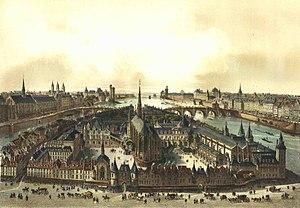
Israël Silvestre (Français, 1621-1691) d'après Jean Boisseau: Paris en 1650 - Palais de Justice et Seine, gravure coloriée, non datée (avant 1691).
La rue de la Barillerie est une ancienne rue de Paris, aujourd'hui disparue. Elle était située sur l'île de la Cité, dans l'ancien 11ᵉ arrondissement pour les numéros impairs et dans l'ancien 9ᵉ arrondissement pour les numéros pairs.
Le palais de justice de Paris — le Palais de Justice — est situé dans le 1ᵉʳ arrondissement de la capitale française, sur l’île de la Cité, avec une emprise au sol d'environ quatre hectares. Il abrite la cour d'appel de Paris, la cour d'assise spéciale et la Cour de cassation. Il entoure la Sainte-Chapelle, est contigu au 36, quai des Orfèvres et est voisin du tribunal de commerce, de la préfecture de police et du Barreau de Paris.